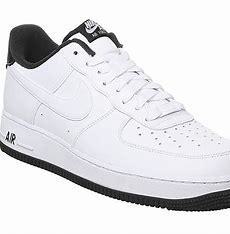
Brand: Nike
Model: Air Force 1